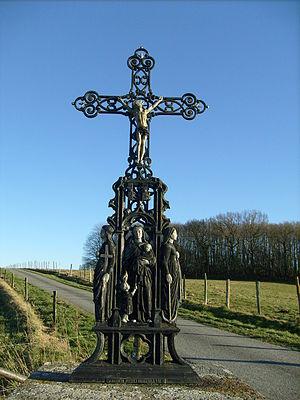
Croix de Saint Léobon (détail).
Léobon de Salagnac est un ermite qui vivait au VIᵉ siècle dans la marche du Limousin, reconnu comme saint par l’Église catholique romaine. L'abbé Louis Dubreuil nous a transmis l’histoire de sa vie. François Mettoux a écrit un poème sur lui. Fête le 13 octobre.
Saint-Étienne-de-Fursac est une ancienne commune française située dans le canton du Grand-Bourg, le département de la Creuse et la région Nouvelle-Aquitaine.